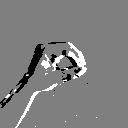
ASL letter: o